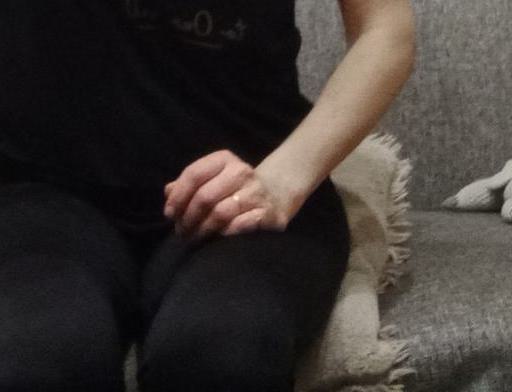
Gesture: no_gesture